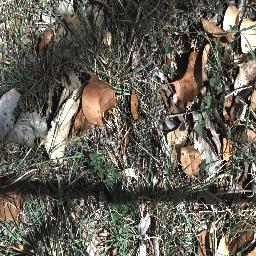
Label: negative